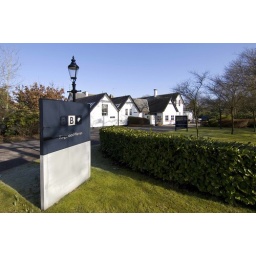
The gate house and street sign in Woodland Way